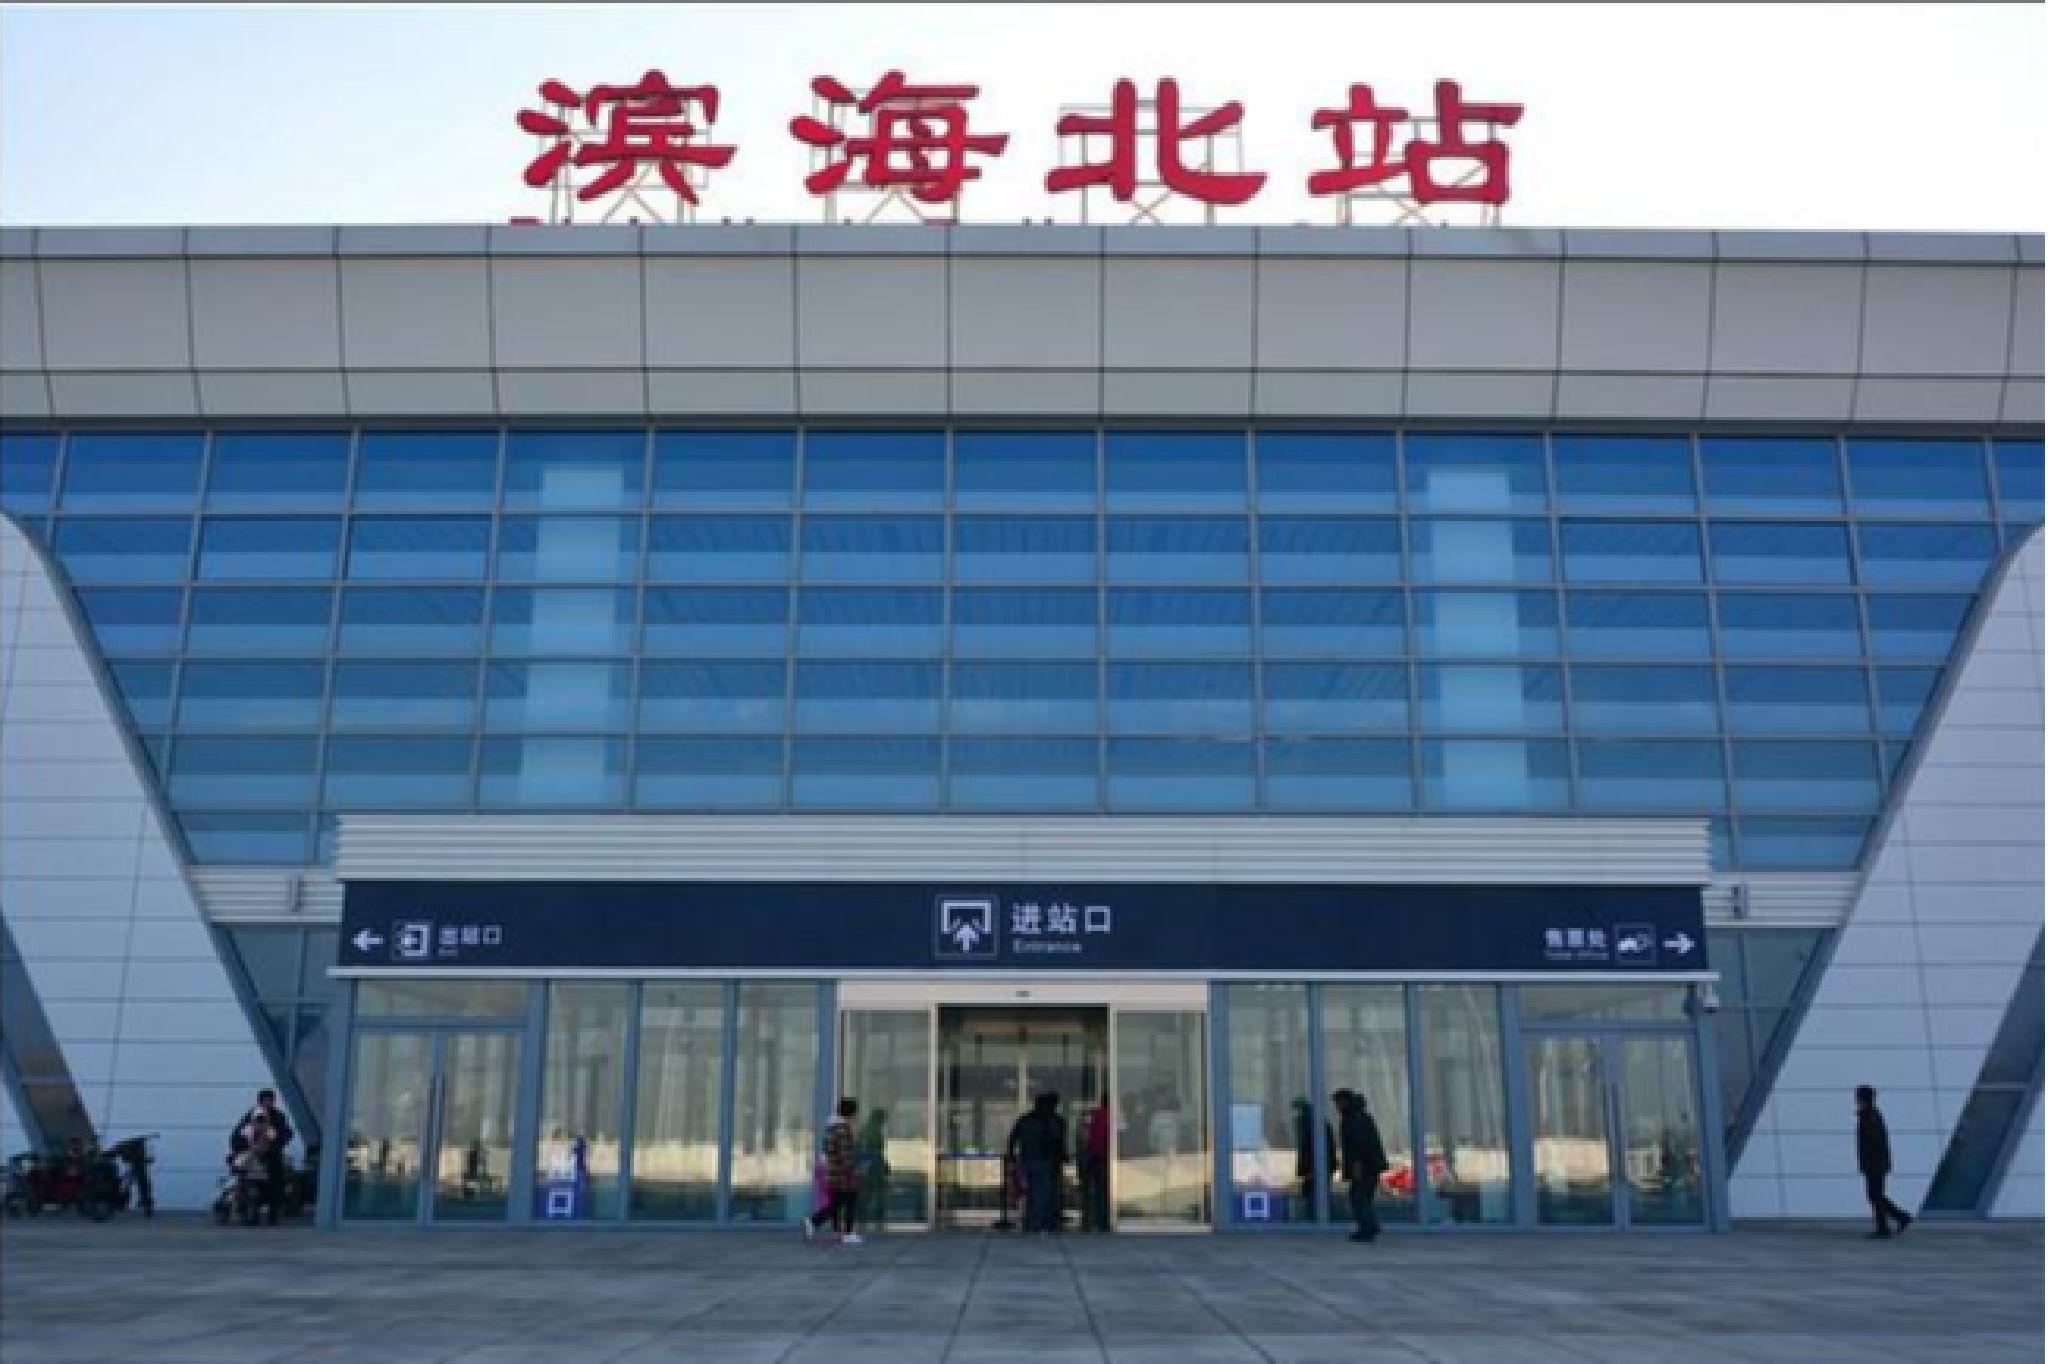
地标名称：滨海北站
所在城市：天津市·滨海新区